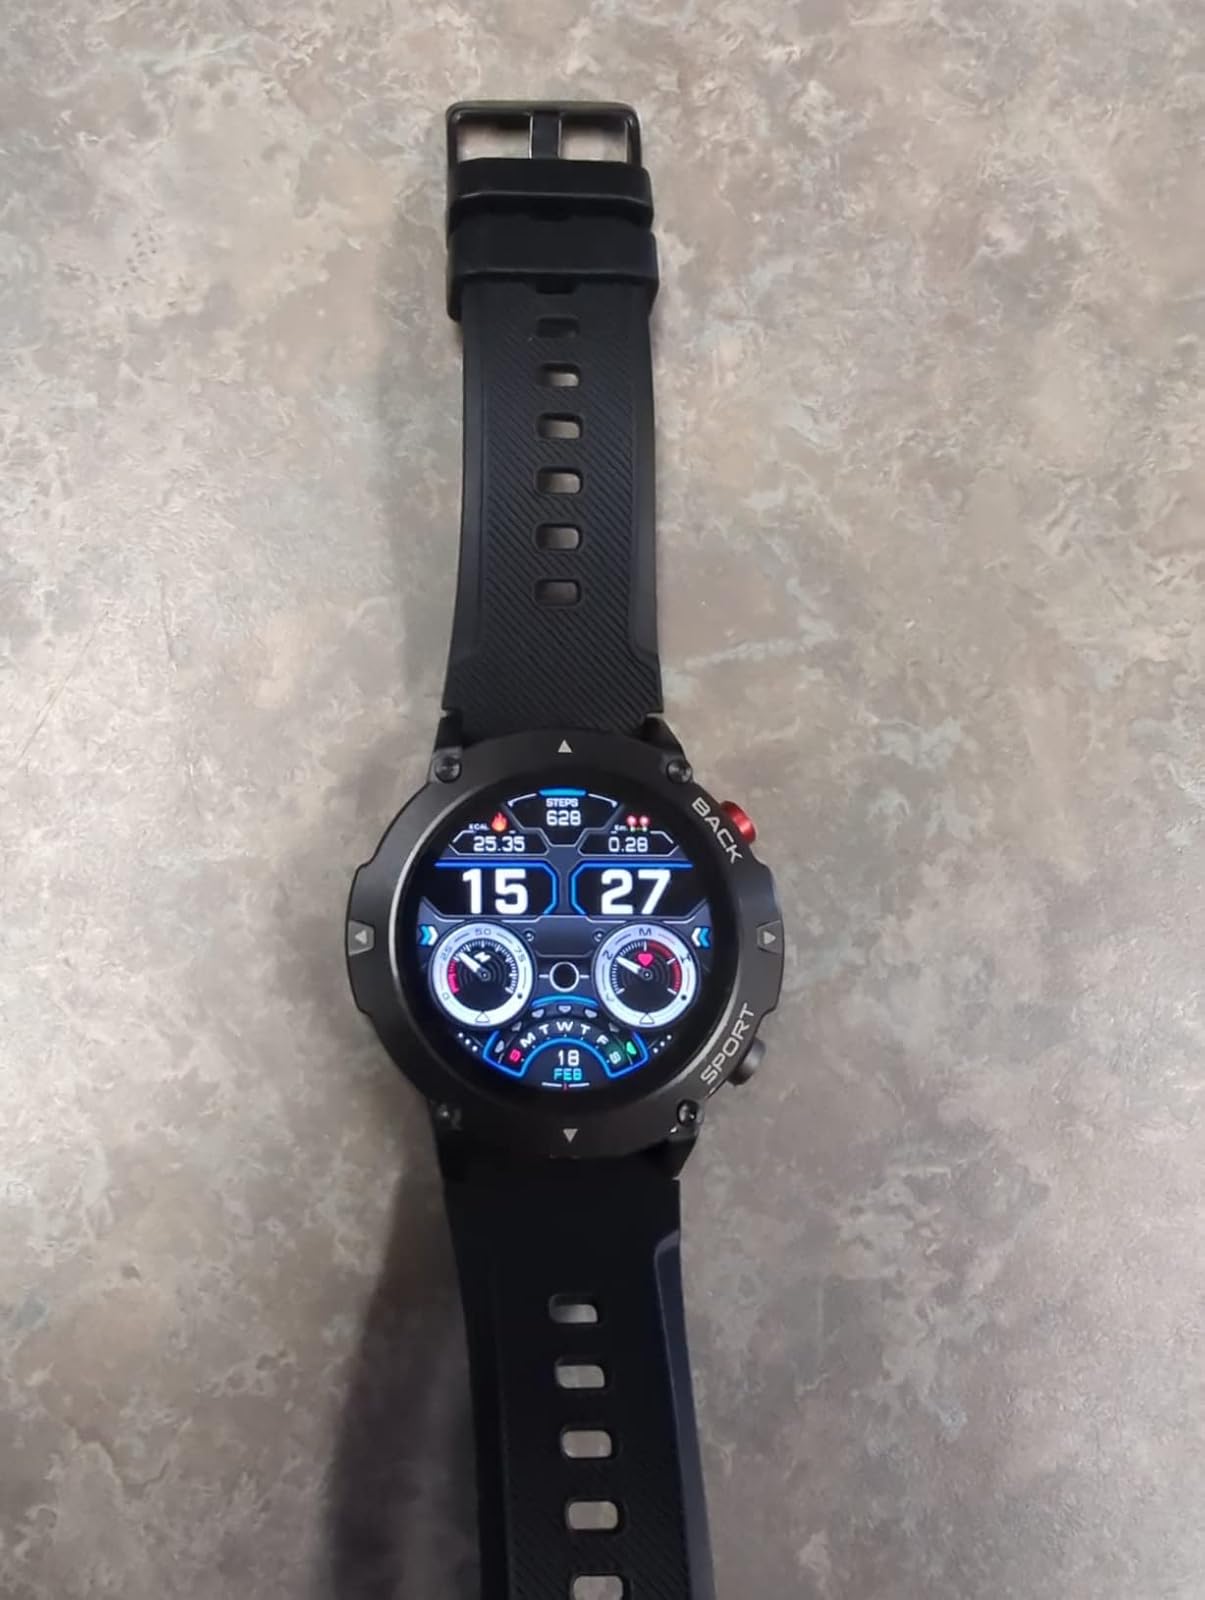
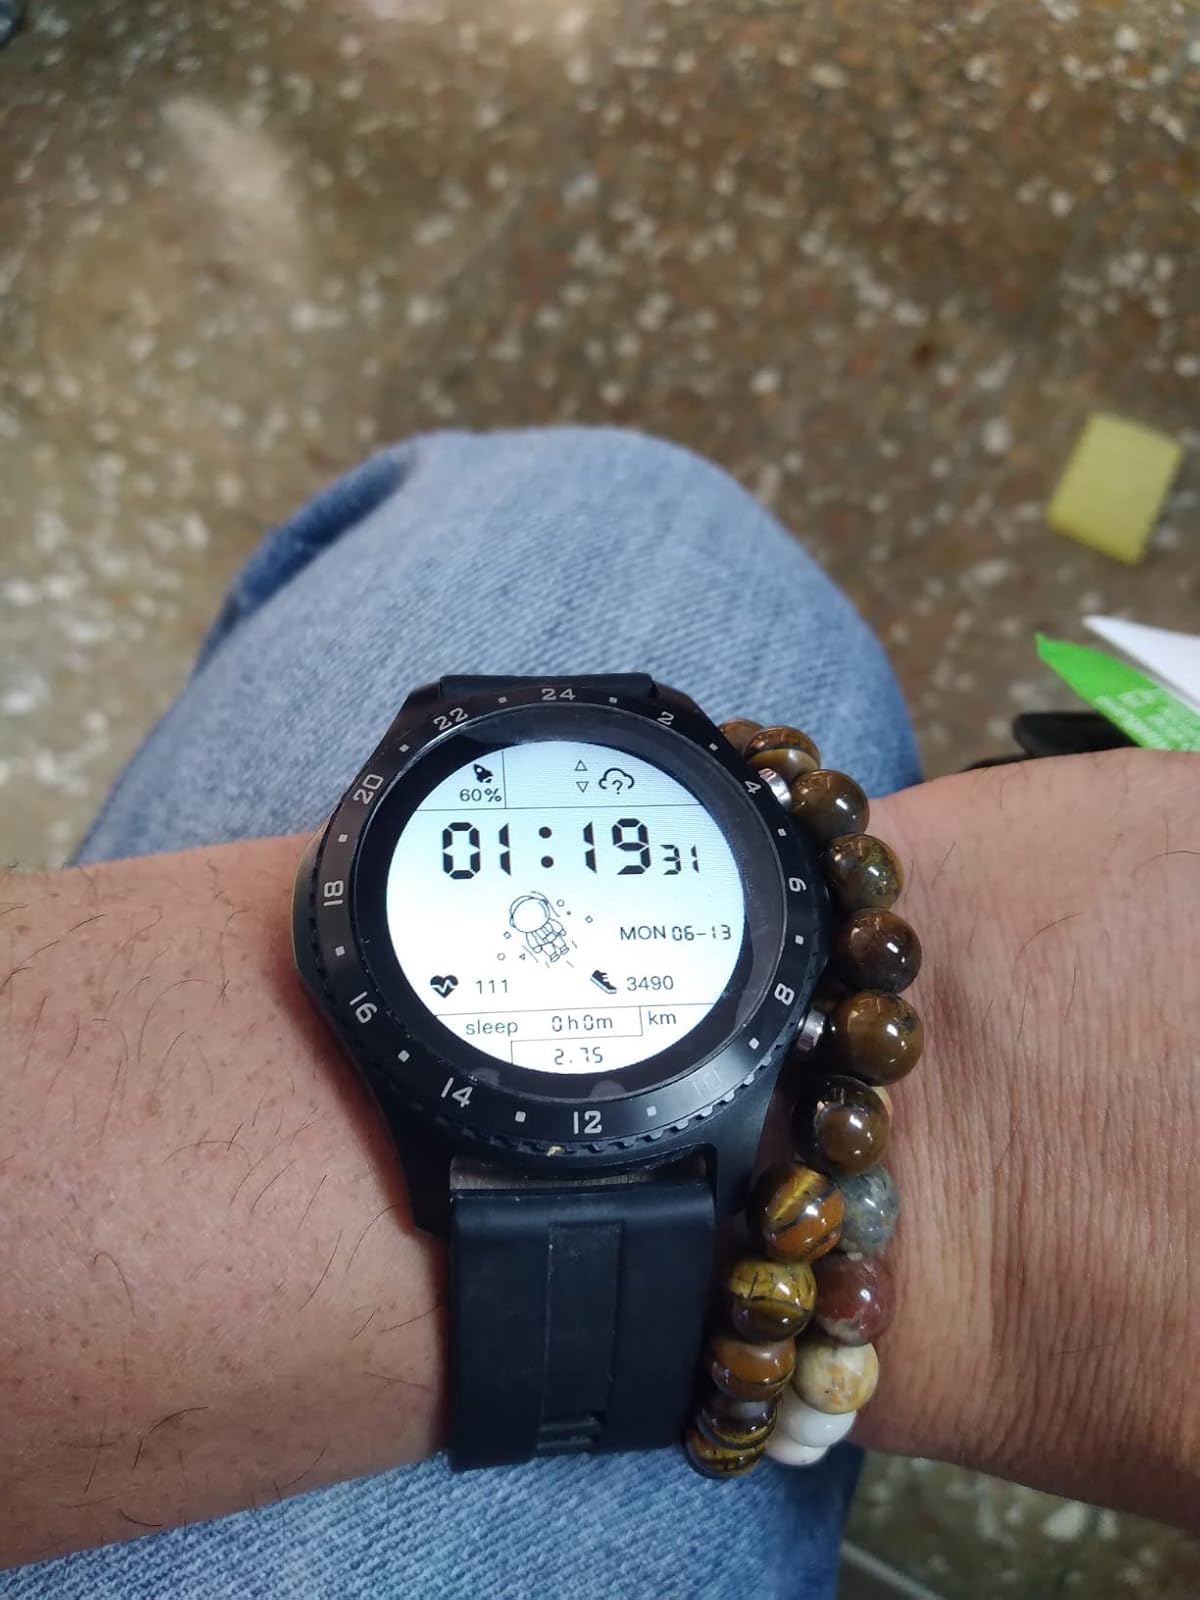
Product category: smartwatch
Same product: no